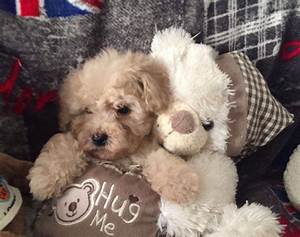
Label: cane